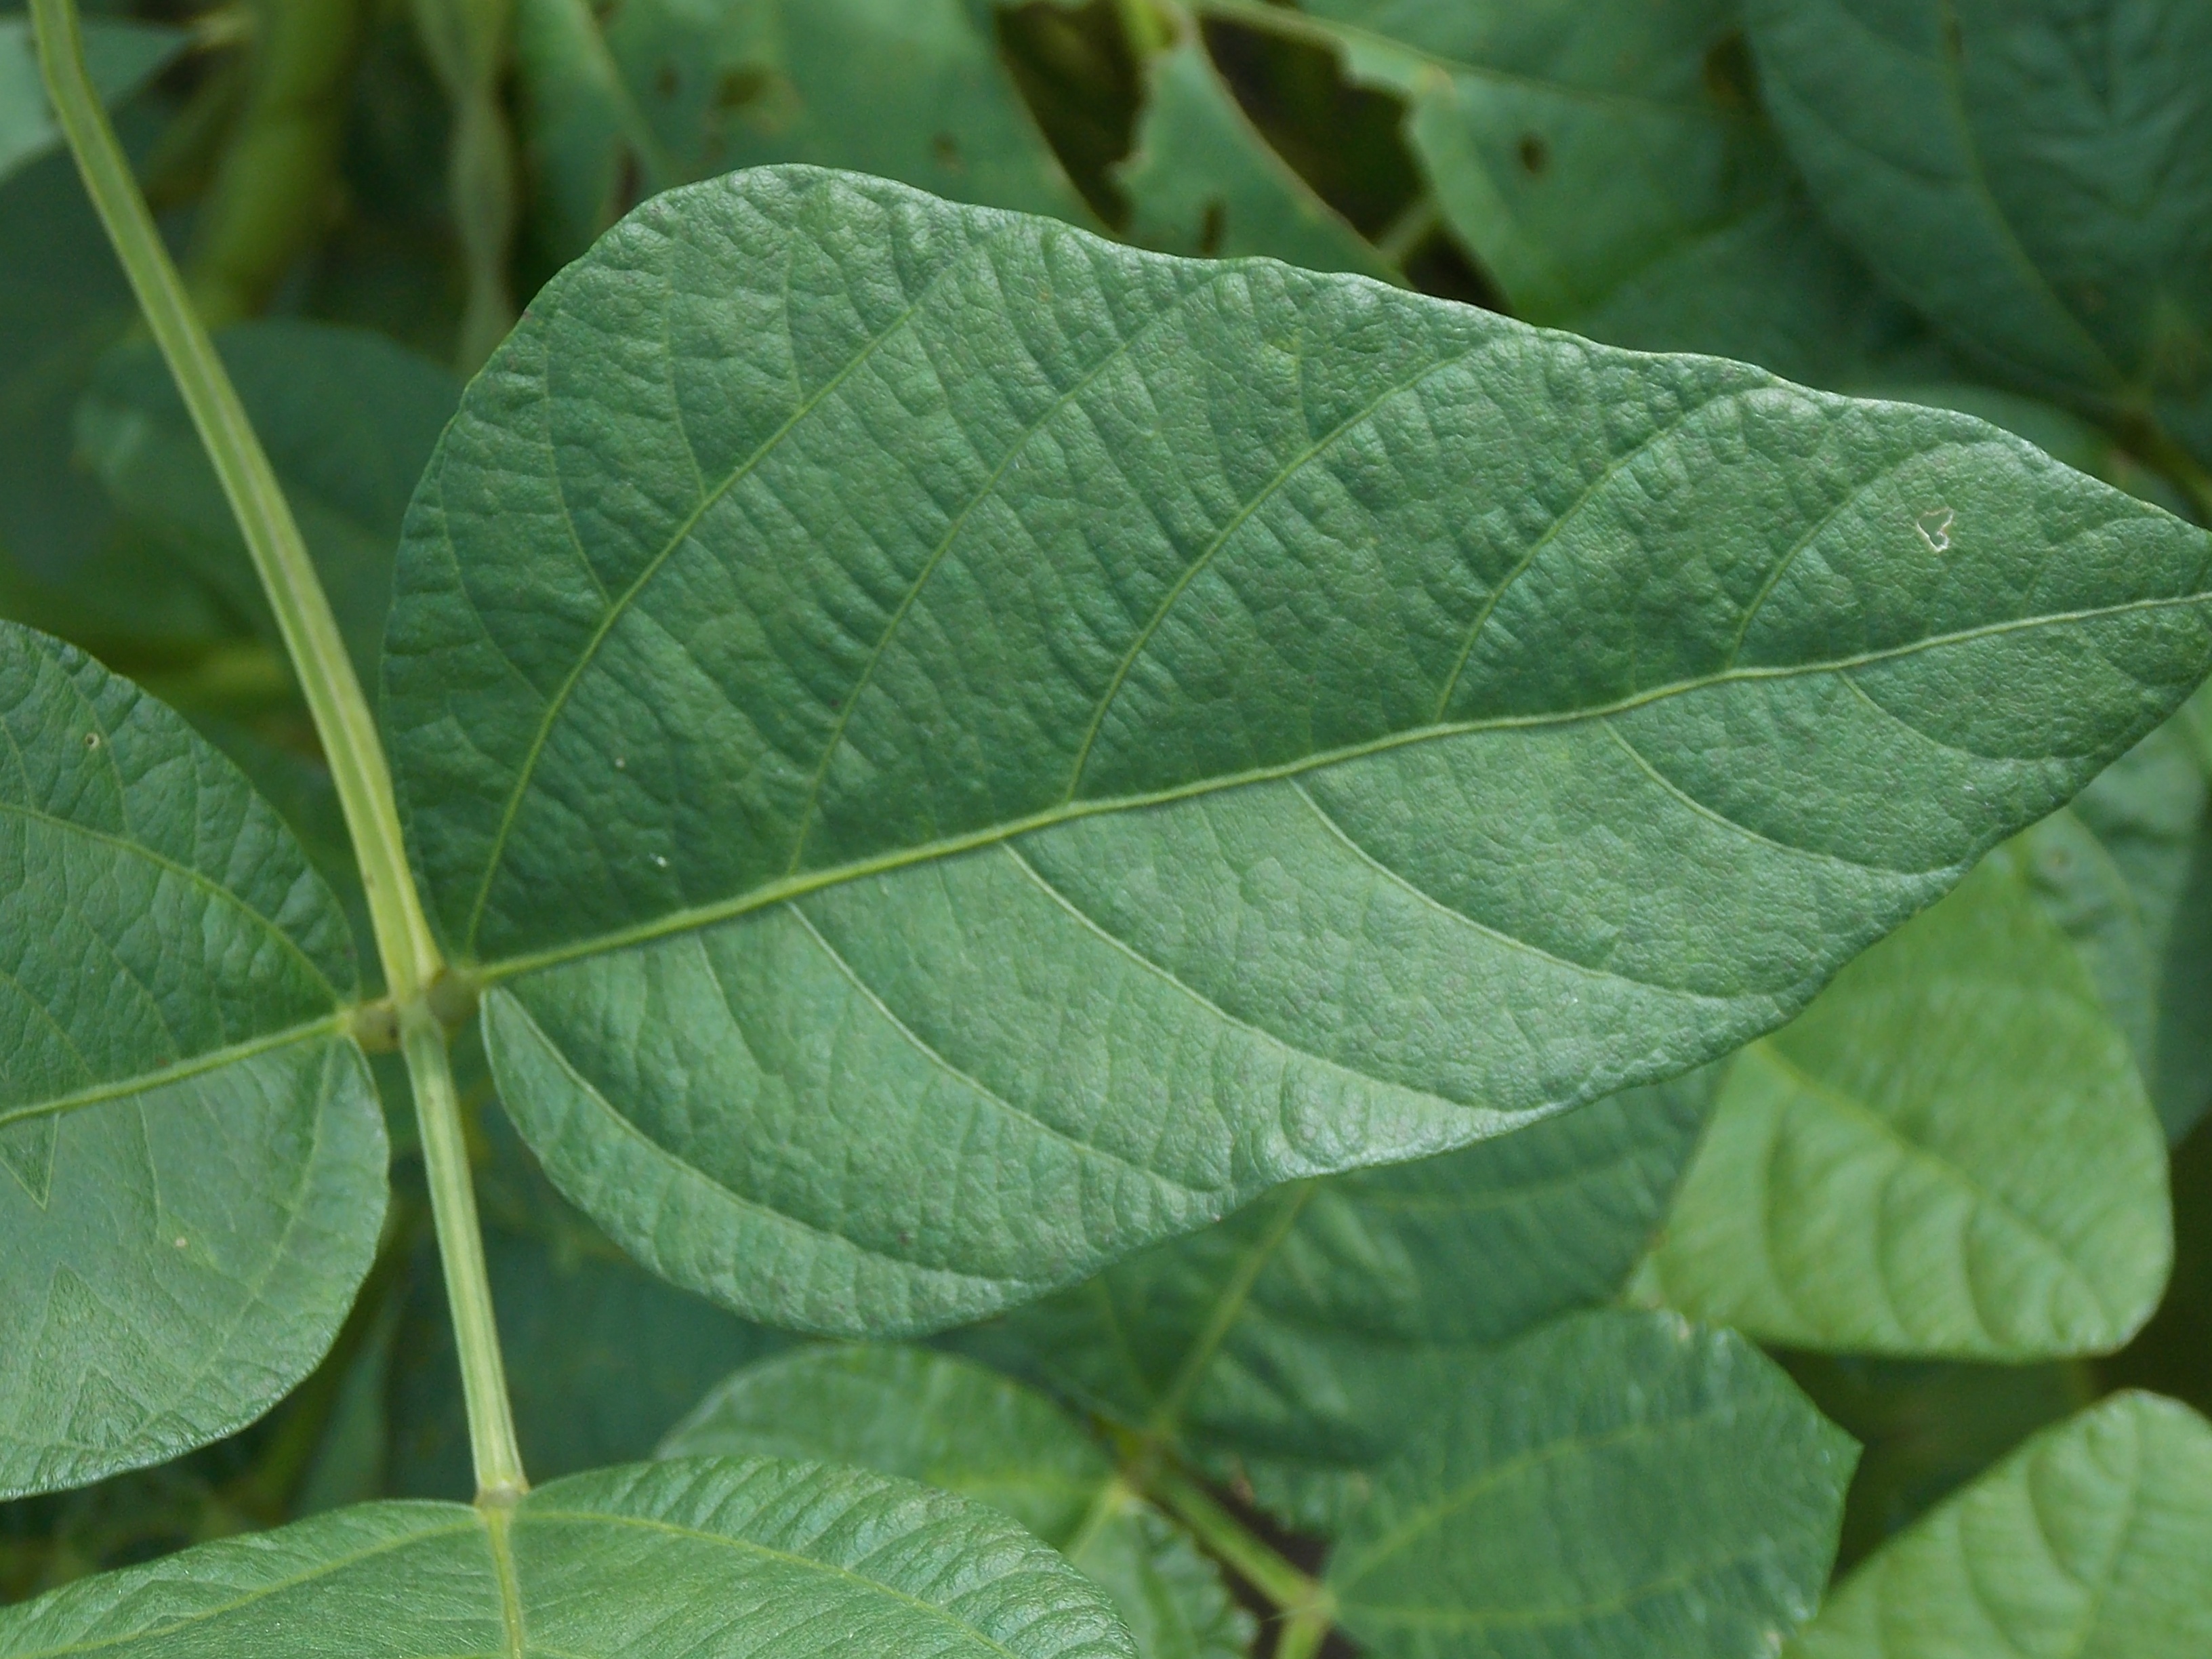
Label: Healthy